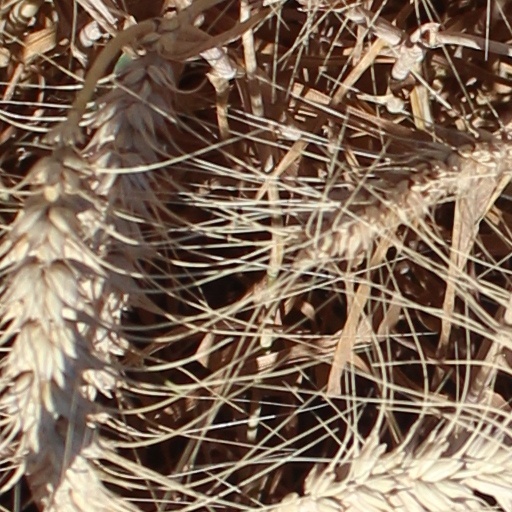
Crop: wheat